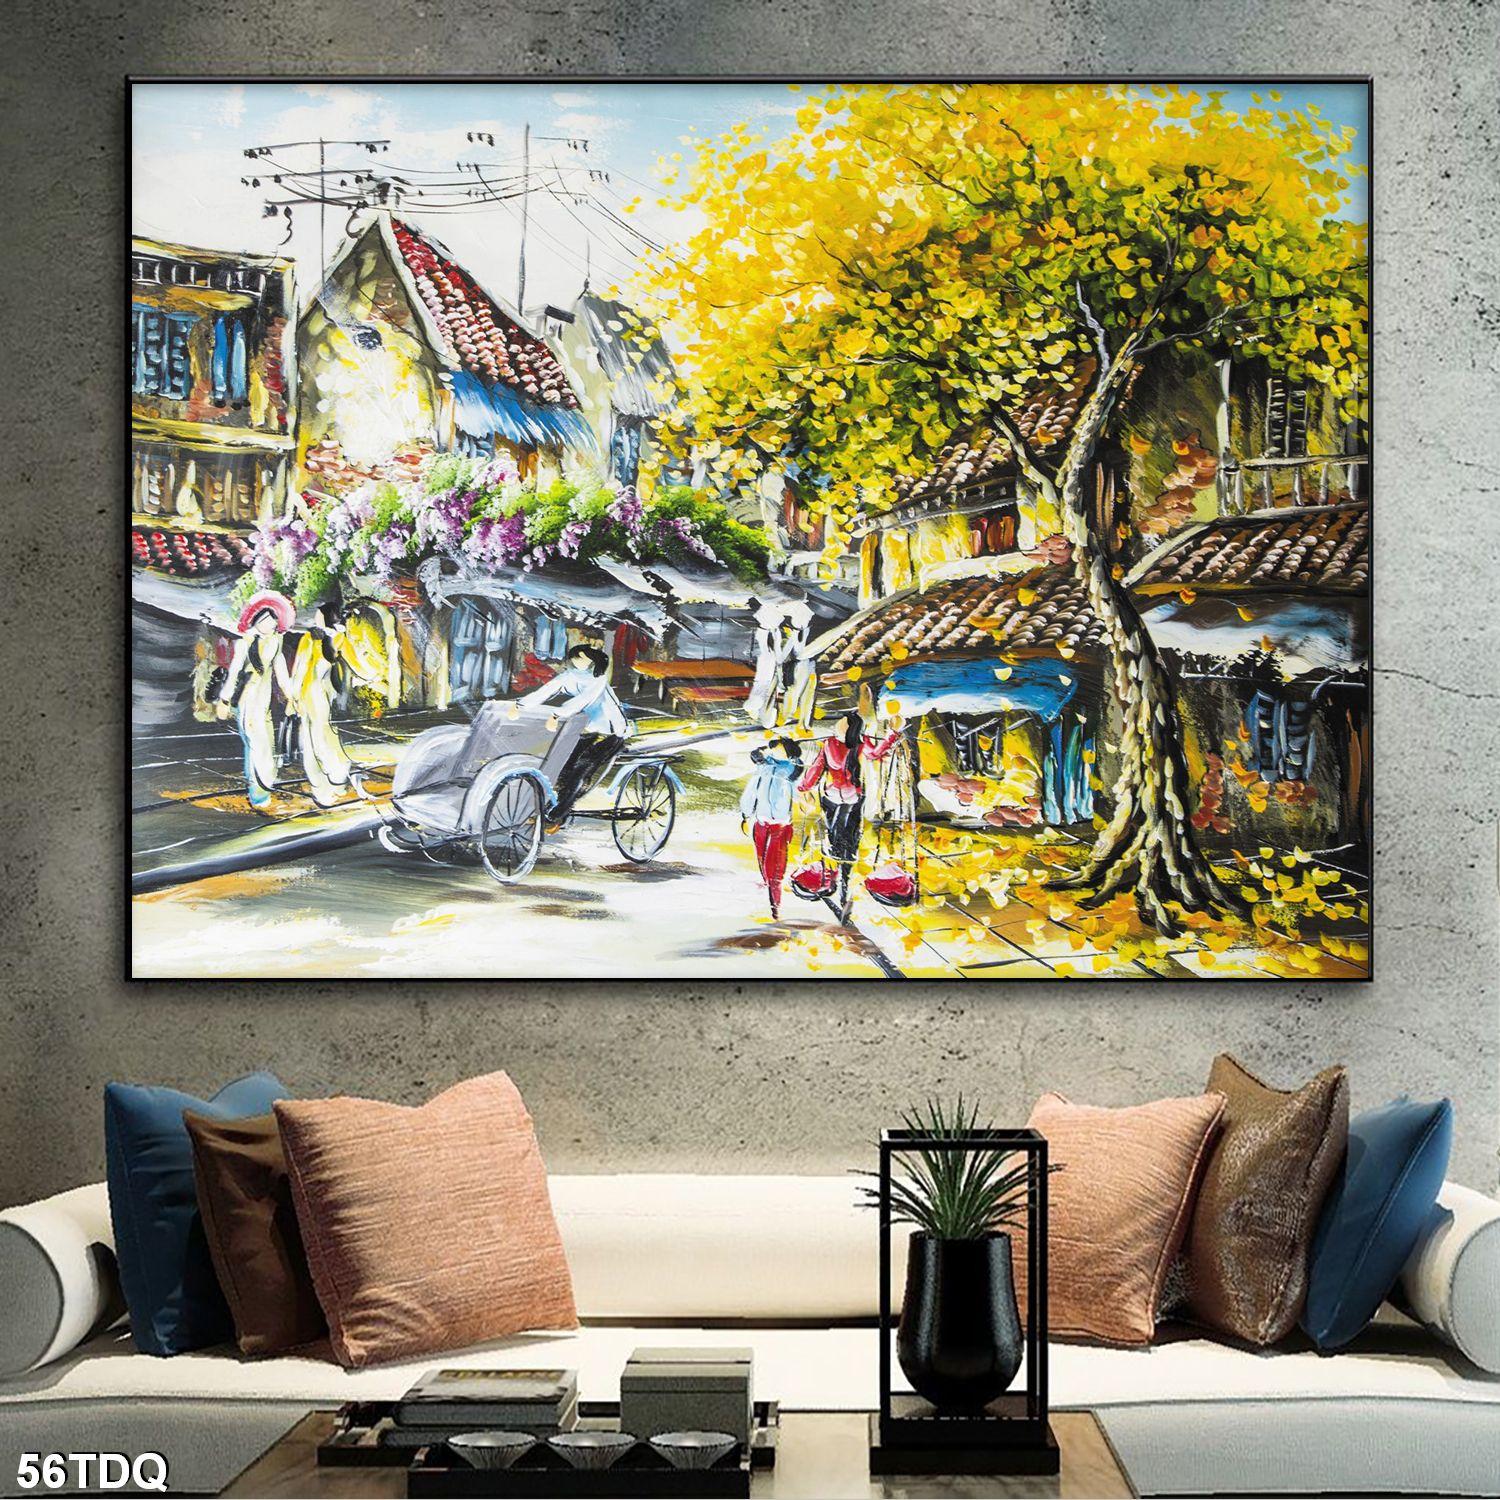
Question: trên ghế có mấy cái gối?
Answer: trên ghế có sáu cái gối